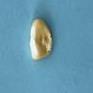
Maize quality: Bad